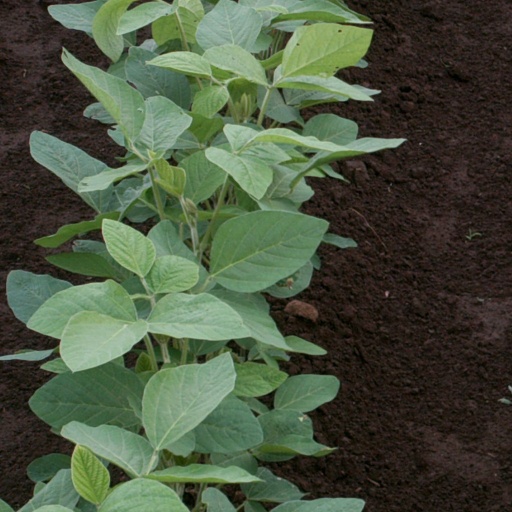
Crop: soybean